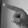
ASL letter: P